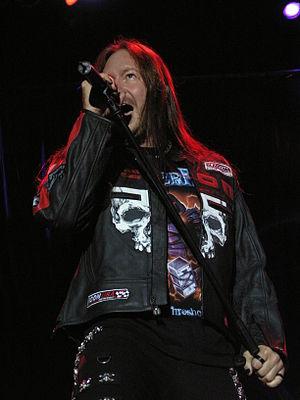
HammerFall est un groupe de power metal suédois, originaire de Göteborg. Le groupe est formé en 1993, et initialement composé du guitariste de Ceremonial Oath, Oscar Dronjak et Jesper Strömblad du groupe In Flames en tant que projet musical parallèle.